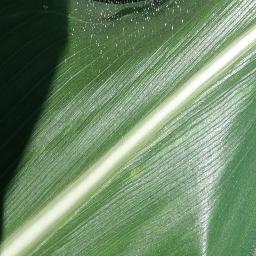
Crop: corn
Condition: (maize)_healthy